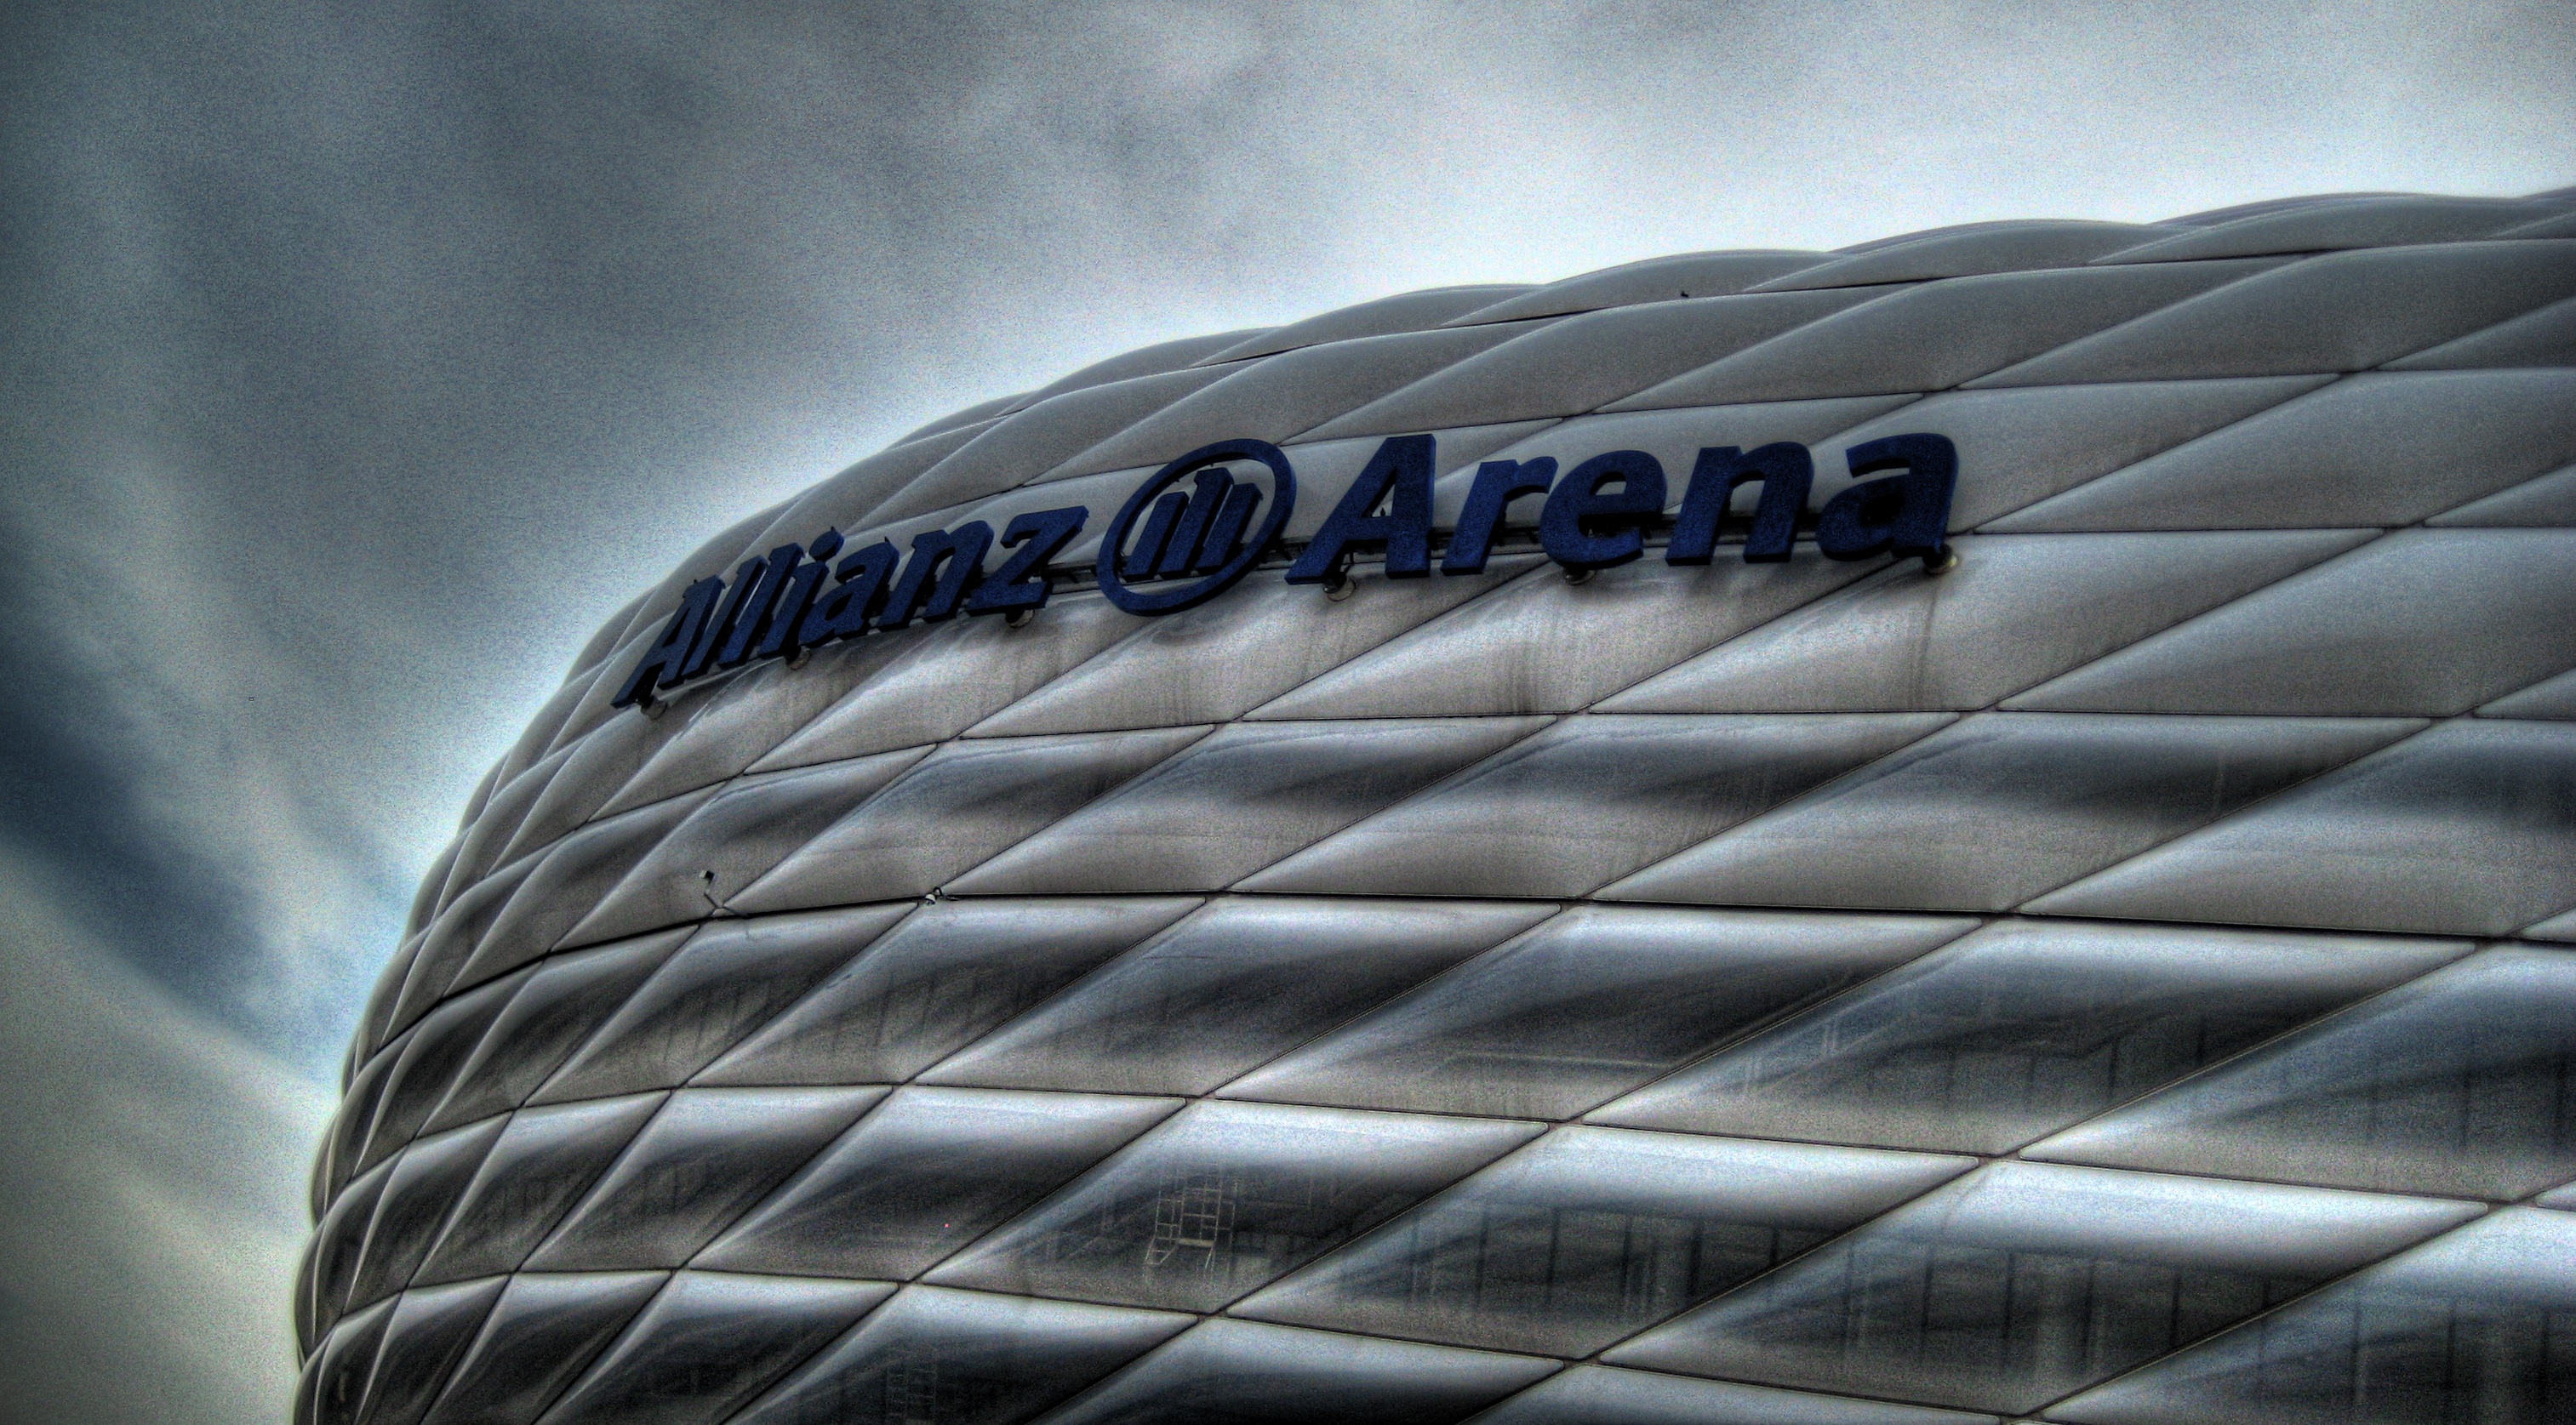
wing, skyscraper, line, facade, stadium, tire, symmetry, screenshot, automotive tire